Pakyong district

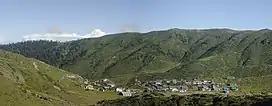
Nathang Valley Pakyong District Sikkim

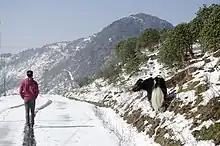
Snow on Sikkim Silk Route, Pakyong District Sikkim

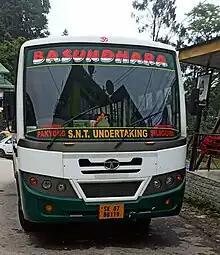
Pakyong to Siliguri SNT Bus

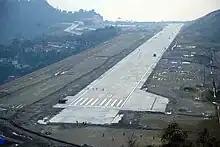
Runway at Pakyong Airport, Pakyong District Sikkim

The under construction Sivok–Rangpo railway line will end in Pakyong District at the town of Rangpo. It is planned later to be prolonged to Gangtok.